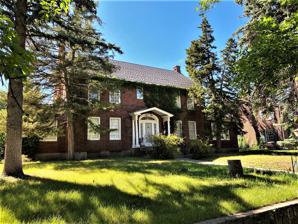
Building: H. Earl Clack House
Country: United States of America
Year built: 1927
Historic house in Montana, United States United States historic place H. Earl Clack House U.S. National Register of Historic Places Show map of Montana Show map of the United States Location 532 Second Ave. Havre, Montana Coordinates 48°32′54″N 109°40′48″W / 48.54833°N 109.68000°W / 48.54833; -109.68000 Area less than one acre Built 1927 Architect Bossuot, Frank Architectural style Colonial Revival, Georgian Revival NRHP reference No. 85003385 Added to NRHP October 24, 1985 The H. Earl Clack House is a historic house located at 532 Second Avenue in Havre, Montana . It is locally significant as a very good example of a classically inspired Georgian Revival dwelling. It was added to the National Register of Historic Places on October 24, 1985. Description and history The house was built in 1927, and is the second house in Havre that the Clack family owned and lived in. Similar to many local architects, Frank Bossuot designed buildings in a variety of historical styles for his clients. The house is a classic example of the Georgian Revival style. Essentially L-shaped, the dwelling has two gable-end chimneys which contribute to its overall symmetry. The raised, portico ed entry with fanlight window above forms the central feature of the main facade. Large, rectangular multi-paned double hung windows provide ample illumination for the formally arranged floor plan, which features a central hallway flanked by the kitchen, dining room and living room. An enclosed one-story porch with a balustraded second floor balcony, a common feature on Georgian Revival homes, is attached to the south gable end of the house. See also H. Earl Clack Service Station , NRHP-listed in Phillips County, Montana References